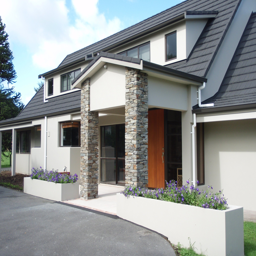
exterior view of the house after renovation